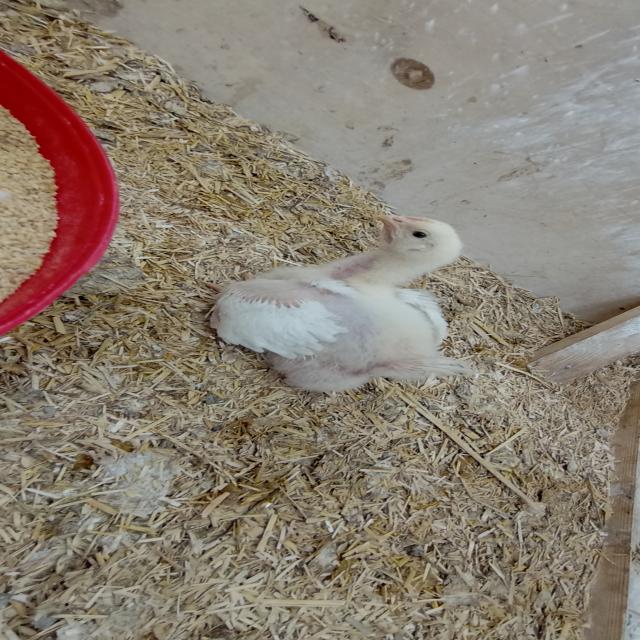
Weight: 611 g